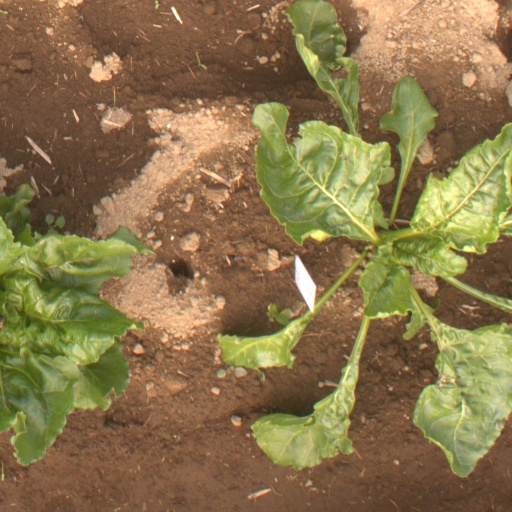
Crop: sugar beet